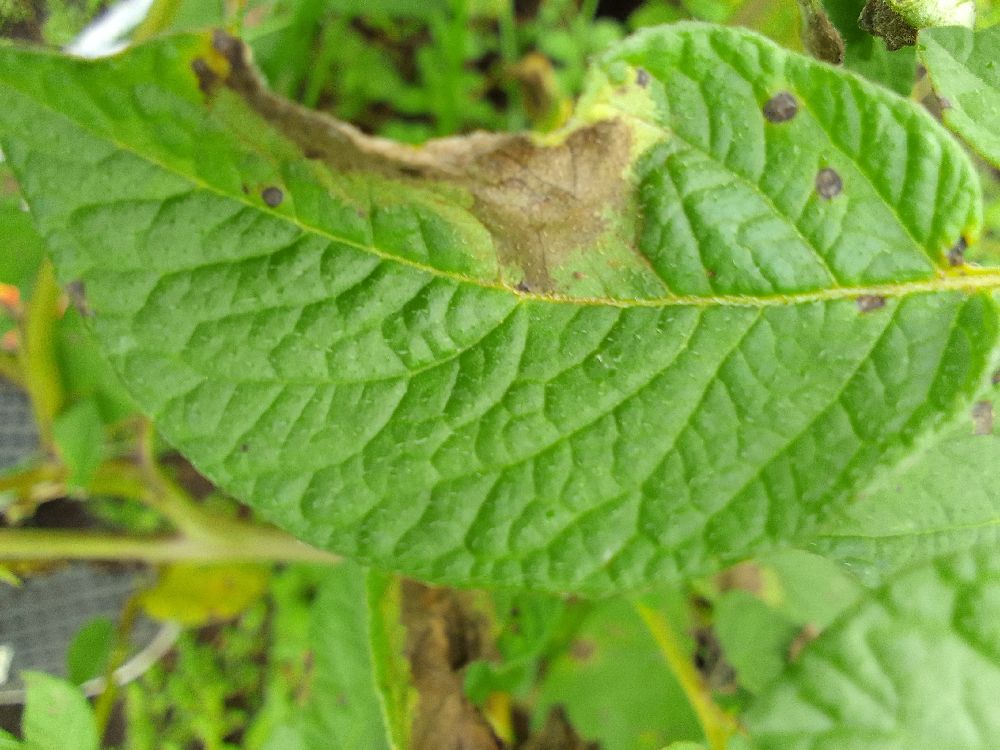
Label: Late blight